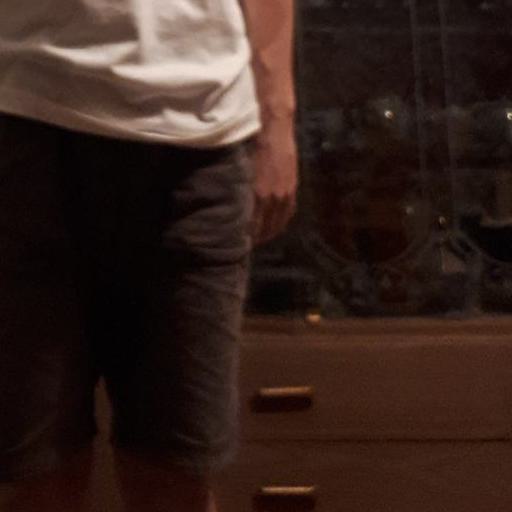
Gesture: no_gesture